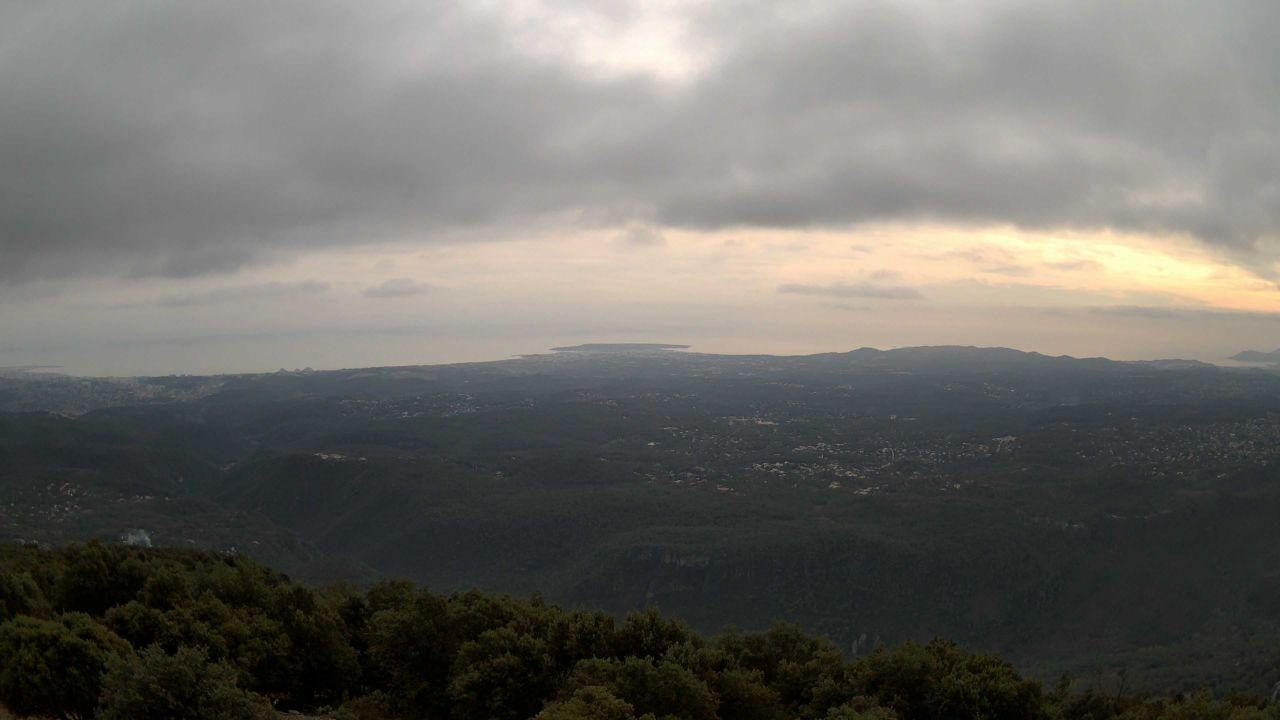
Fire: no
Smoke: yes